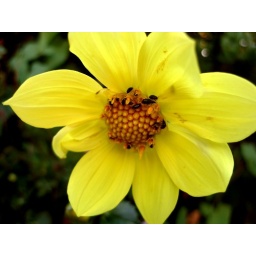
Beautiful yellow flower in my garden :)